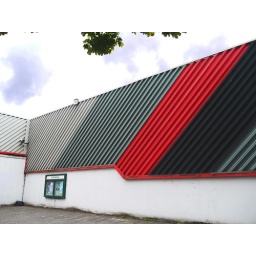
high walls around police service building